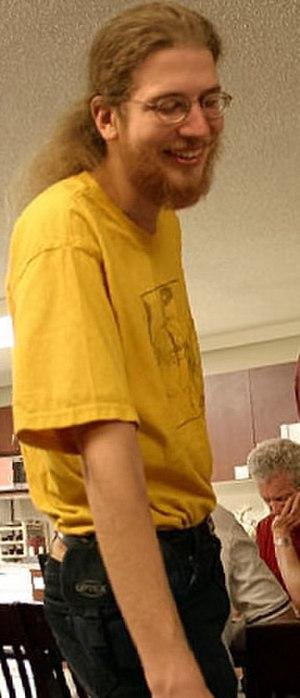
Erik Duncan Demaine est un mathématicien, informaticien et artiste. Il possède à la fois la nationalité canadienne et la nationalité américaine. Depuis 2001 il est professeur au Massachusetts Institute of Technology à Cambridge. Son domaine d'activité comprend entre autres l'origami mathématique, les structures de données et la géométrie algorithmique.